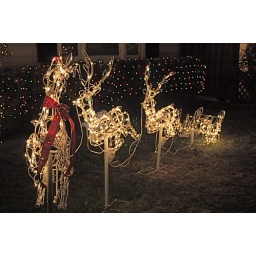
Scene from a street in San Carlos, CA where every house on the 2 blocks was decorated.